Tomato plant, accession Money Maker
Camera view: horizontal (90 deg, fisheye); turntable rotation: 270 degrees
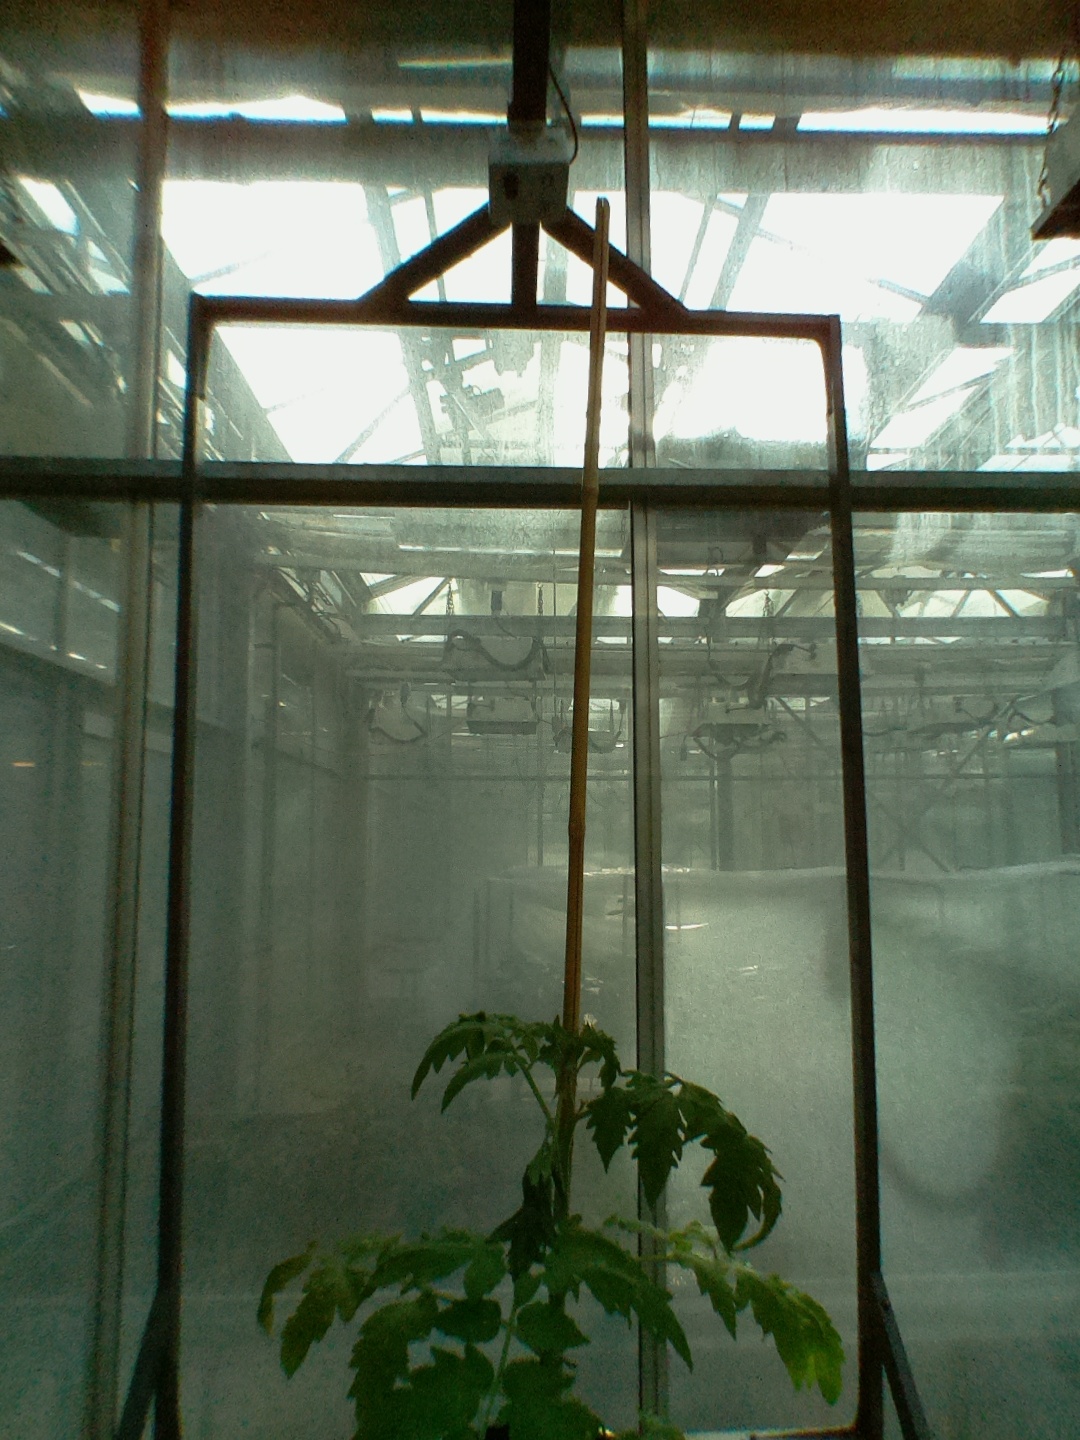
BBCH growth stage 14: 8 of true leaves visible